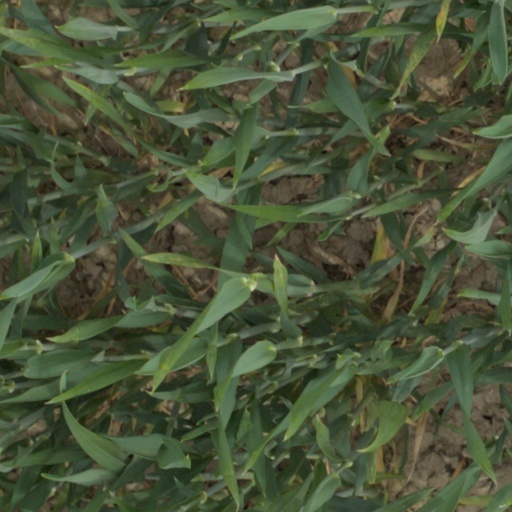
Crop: wheat